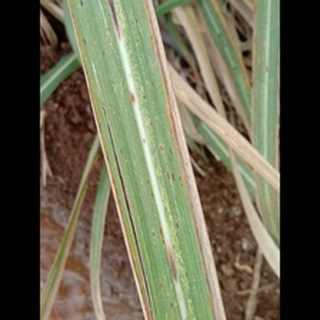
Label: sugarcane_rust